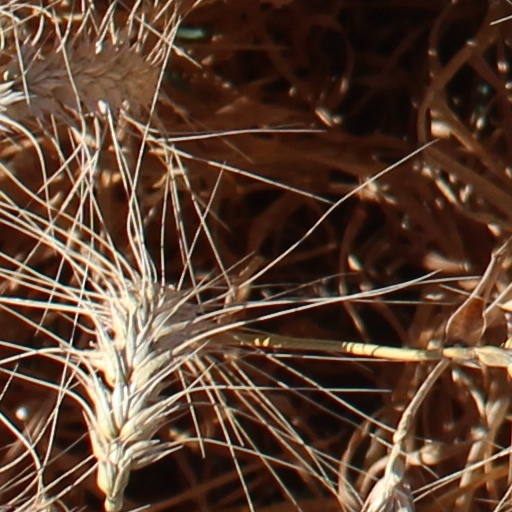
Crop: wheat